1985 Piedmontese regional election

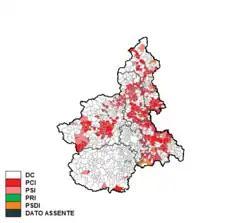
Largest party by municipality

Source: Ministry of the Interior